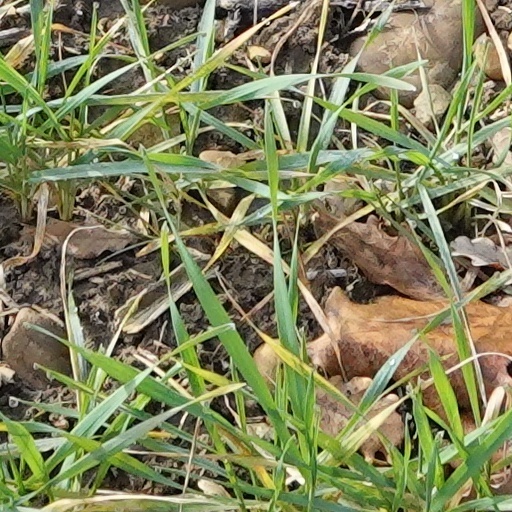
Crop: wheat